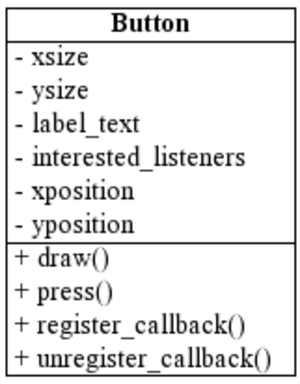
Klasse (datalogi) / Klasser i objektorienteret programmering
En klasse beskrevet i UML: Øverst klassens navn, dernæst klassens parametre/variable (markeret private vha. minus) og klassens metoder (markeret offentlige vha. plus)
En klasse i datalogi anvendes til at beskrive en række ensartede objekter. Klassebegrebet bruges gennem hele udviklingsforløbet i såvel objektorienteret analyse og design som i objektorienteret programmering.